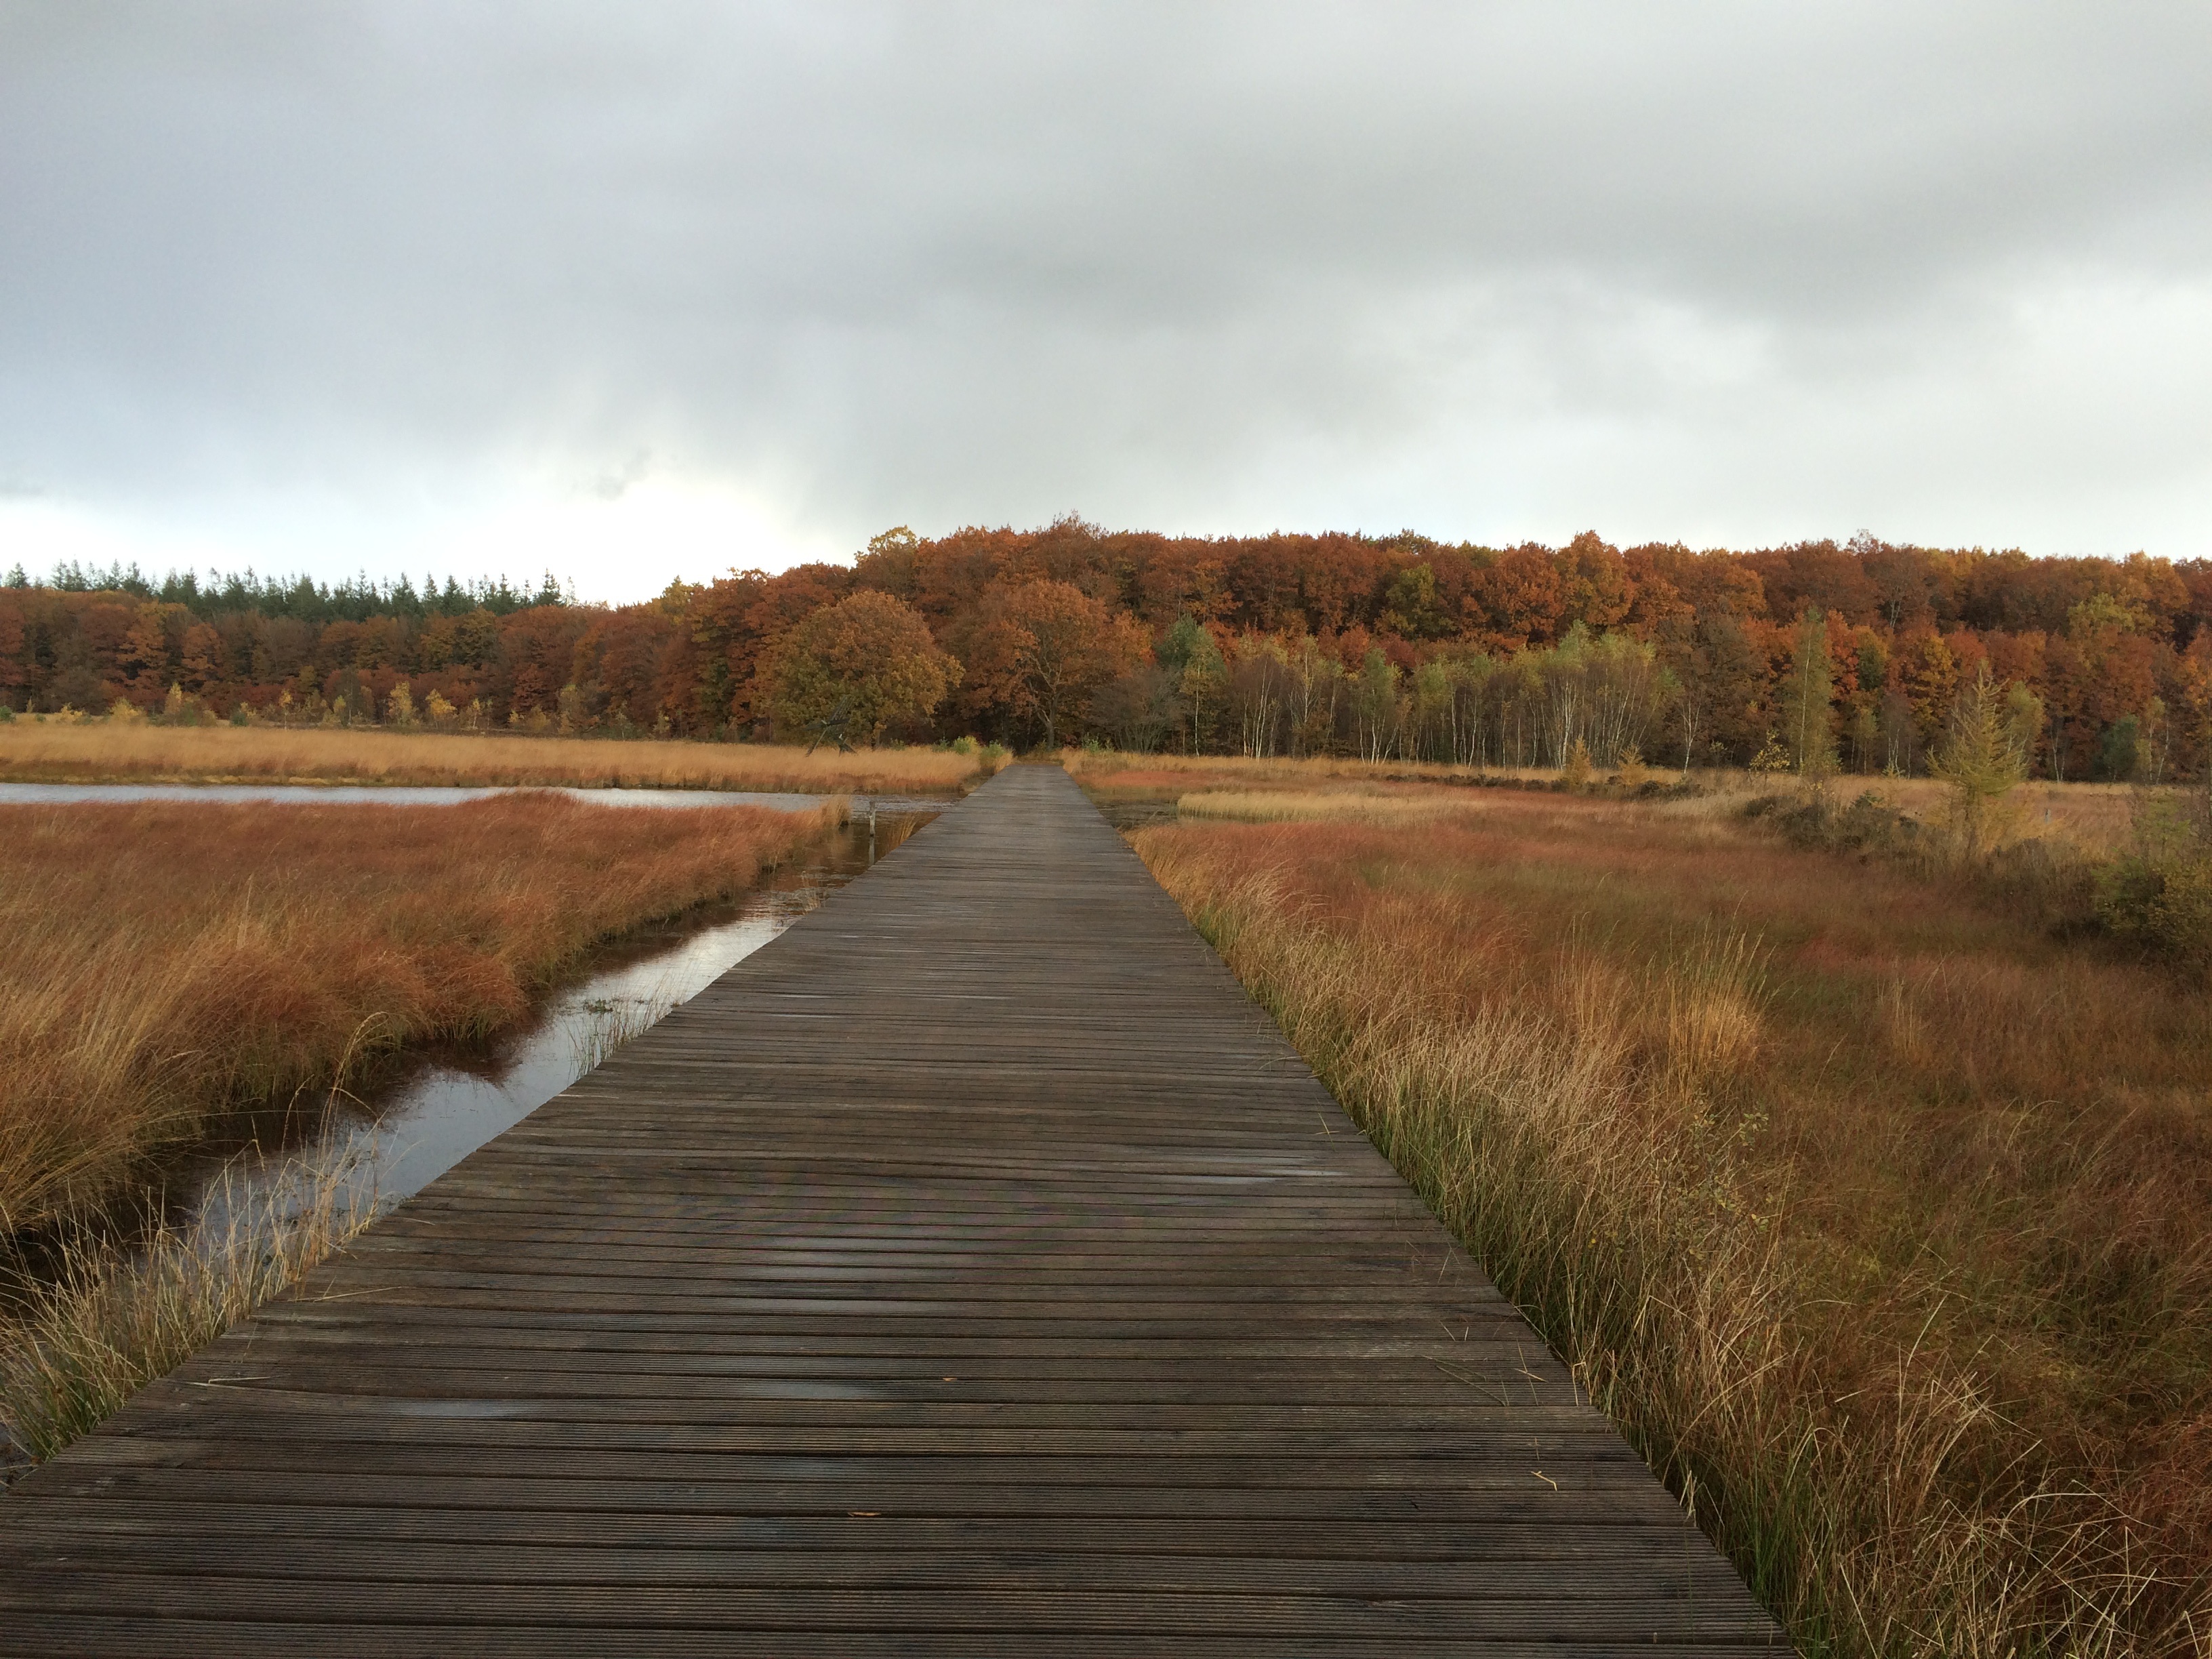
landscape, tree, nature, grass, marsh, field, prairie, morning, river, canal, walkway, reflection, autumn, reservoir, season, waterway, polder, wetland, bog, habitat, loch, ecosystem, rural area, natural environment, atmospheric phenomenon